Joseph Rosati

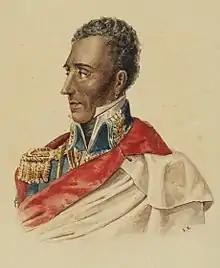
President Jean-Pierre Boyer (1825)

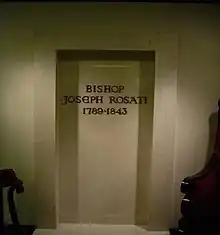
Tomb of Bishop Rosati, Basilica of Saint Louis, St. Louis, Missouri (2004)

As bishop, Rosati brought the Religious of the Sacred Heart Order to St. Louis to open parish schools. In 1827, Rosati invited the Society of Jesus to assume operation of St. Louis College; it became Saint Louis University in 1832. The Daughters of Charity of St. Vincent de Paul opened Mullanphy Hospital in Bridgeton in 1828; it is today SSM Health DePaul Hospital. Rosati travelled to Baltimore to attend the First Provincial Council, a meeting of bishops from the United States, in 1828.